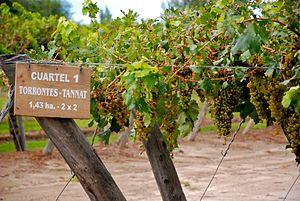
Les torrontés B sont des cépages blancs argentins.